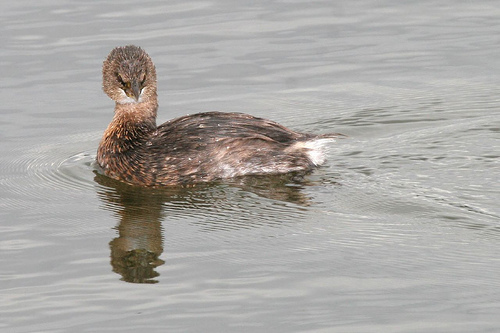
this is a brown bird with a white throat and a pointed beak.
this bird has a straight narrow bill, a gray crown, and a white throat.
a medium sized bird with a longer sized neck that was a dark brown coat, which flares into a lighter brown in some spots.
a large brown bird with white on its rump and white under its throat
this is a very large bird with many brown colors.
this brown bird has a small white tail and a somewhat long neck.
this bird is brown with white and has a very short beak.
this particular bird has a belly that is black and tan and gray
this bird is brown in color, with a brown beak.
this bird is brown with white and has a very short beak.
Species: Pied Billed Grebe